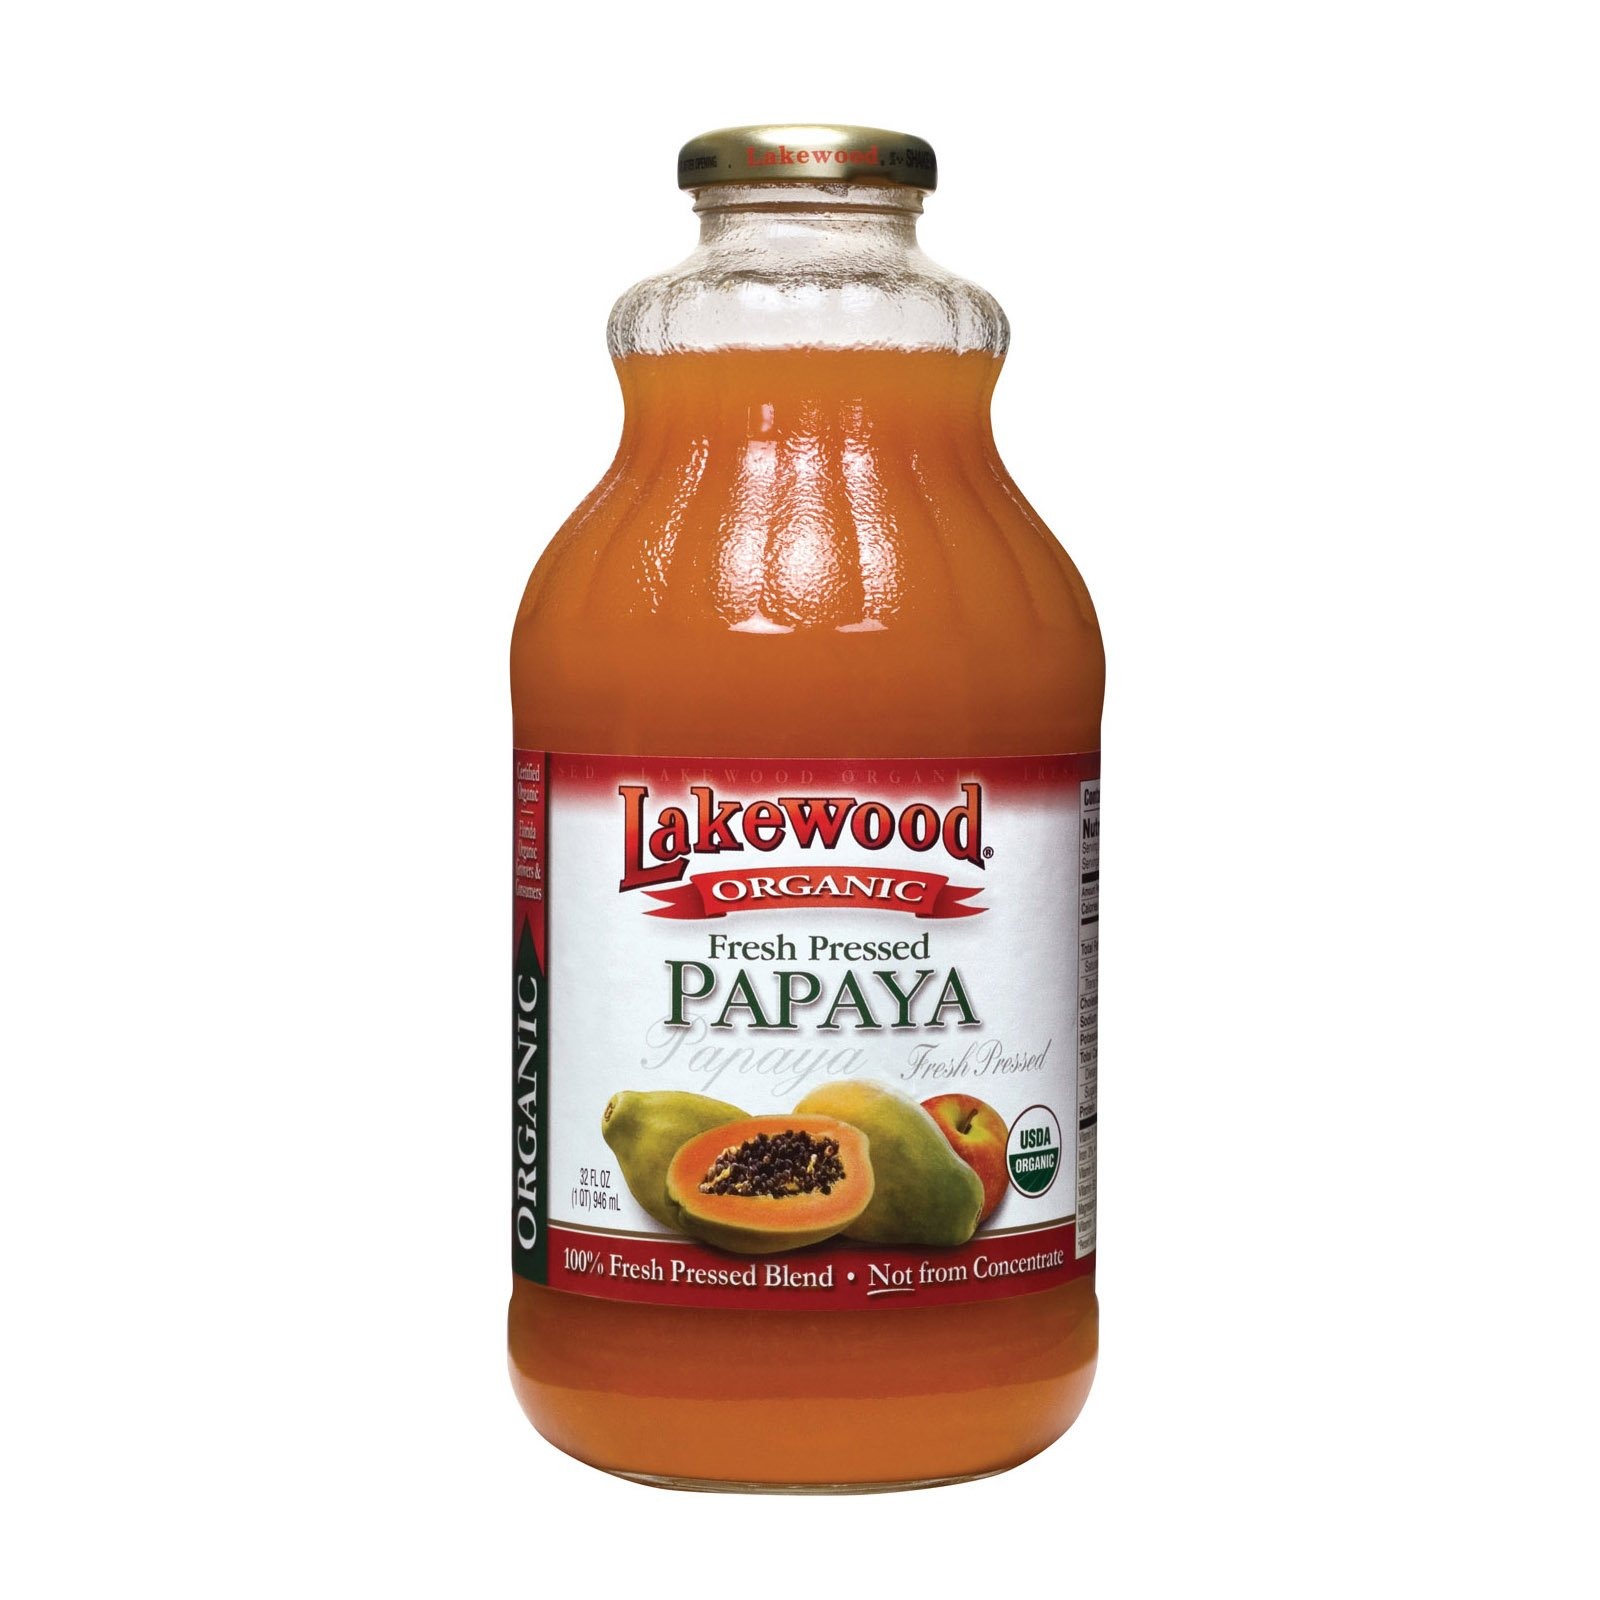
Item Name: Lakewood Organic Fresh Blends Papaya (1 X 32 FL OZ)
Bullet Point 1: Diet Type: Gluten Free, Kosher
Bullet Point 2: Non-GMO Certified
Bullet Point 3: Vegan; Made without any animal products, including seafood, dairy, eggs or honey
Bullet Point 4: Organic
Product Description: Helps Maintain Normal Cholesterol Levels Diets containing foods that are good sources of potassium
Value: 32.0
Unit: Fl Oz

Price: 8.68